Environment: real
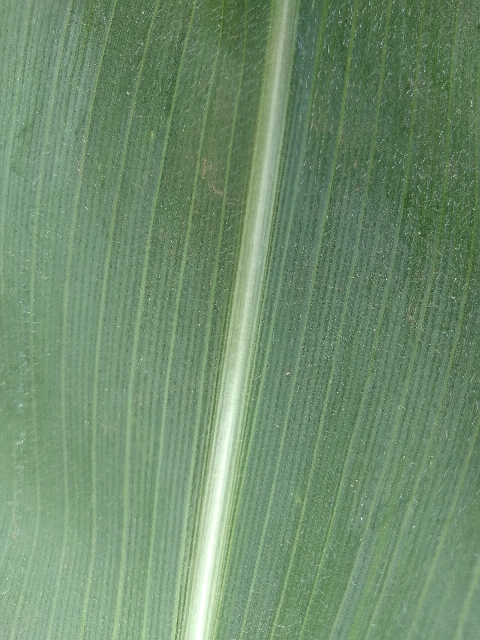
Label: healthy